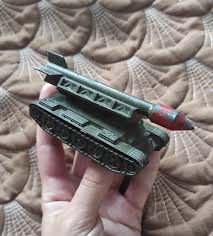
Label: Air Defense